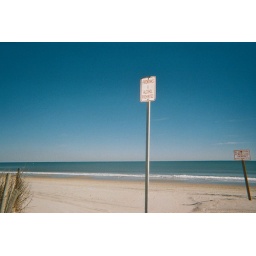
I was dropping something on the sand just below the sign when I took this shot. Wait for it...wait for it...